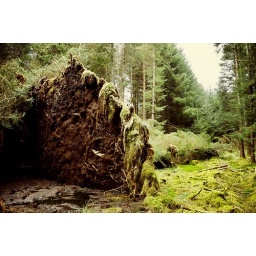
If a tree falls in forest